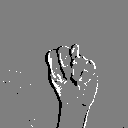
ASL letter: n